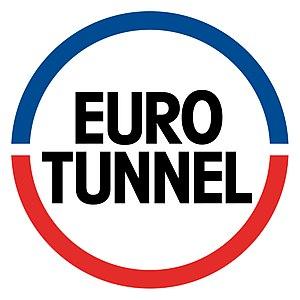
logo eurotunnel
Le tunnel sous la Manche est un tunnel ferroviaire reliant le sud-est du Royaume-Uni et le nord de la France, donc le réseau ferroviaire britannique au réseau européen. Composé de deux tubes latéraux parcourus par des trains, et d'un tube central de service plus petit, il est long de 50,5 kilomètres dont 38 percés sous la mer. Il est exploité par la société franco-britannique Eurotunnel, filiale de Getlink.